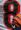
Number: 8